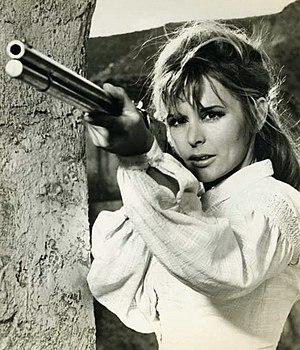
Marianna Hill est une actrice américaine, née Mariana Schwarzkopf le 9 février 1942 à Santa Barbara.